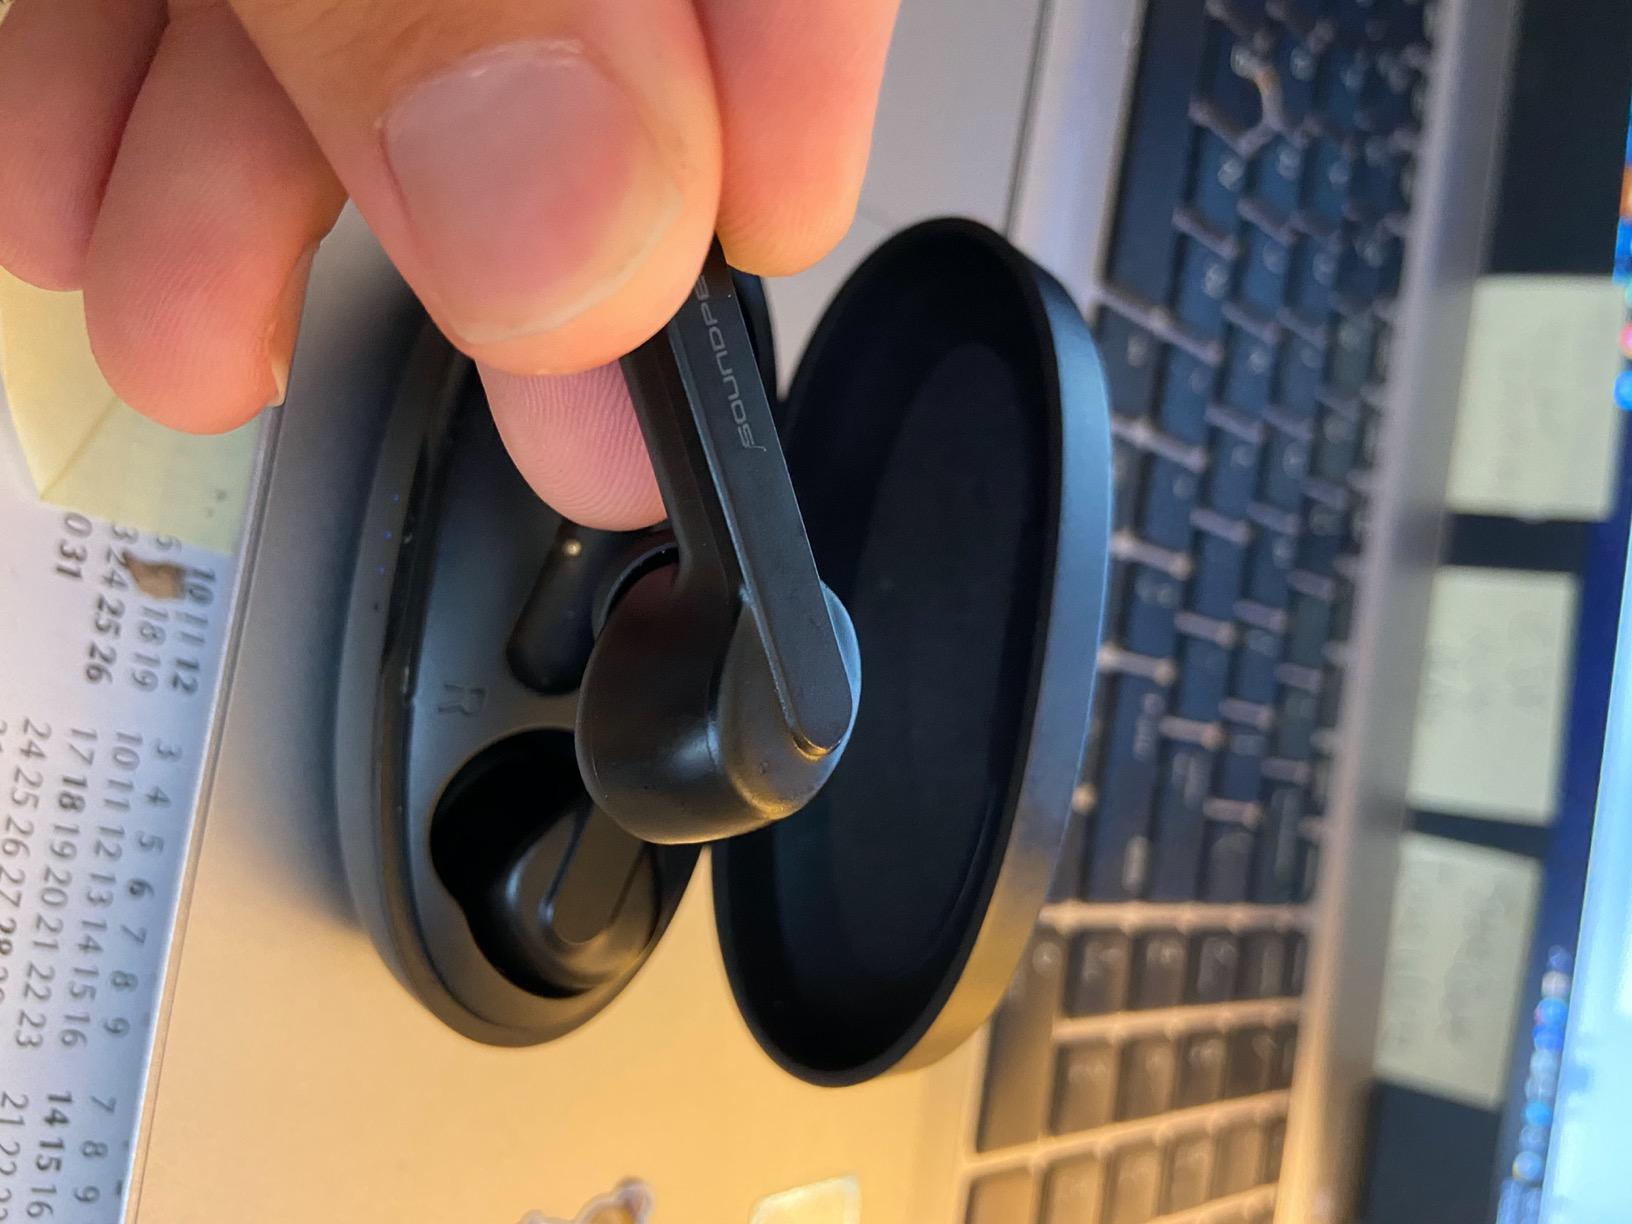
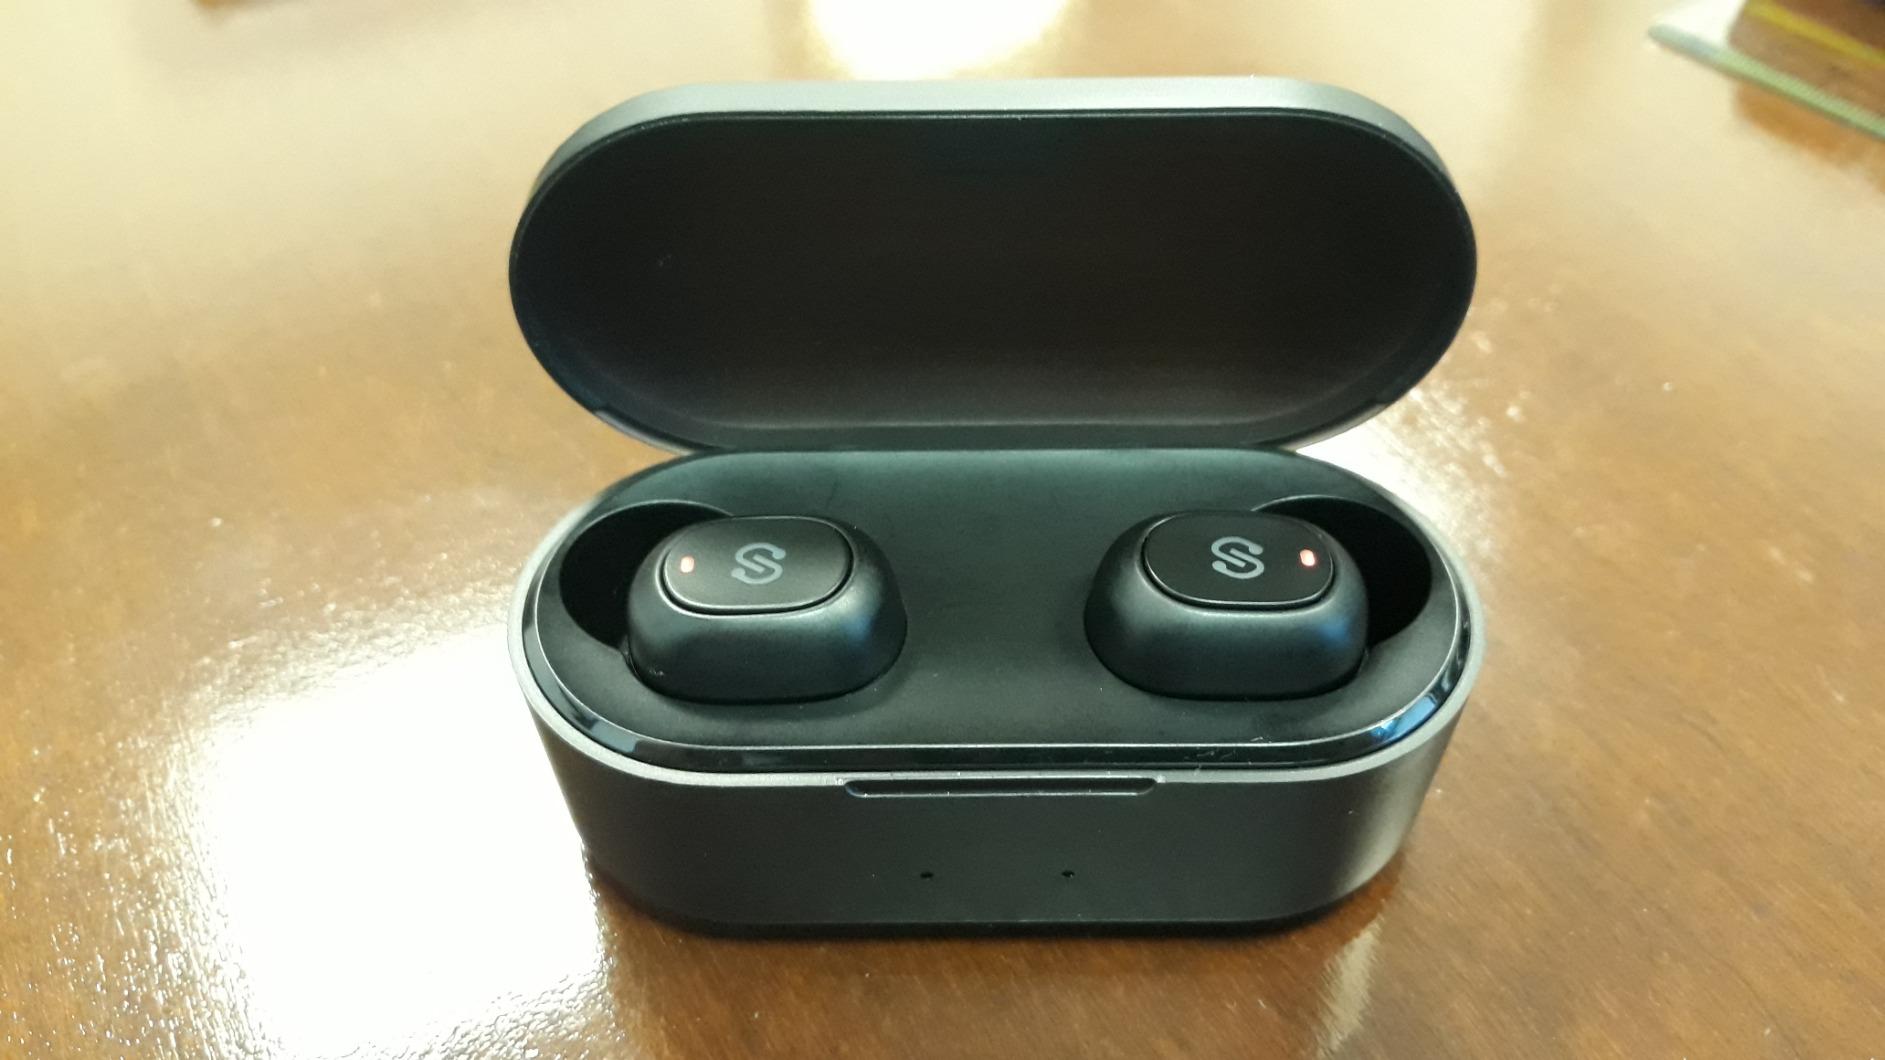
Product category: earbuds
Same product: no